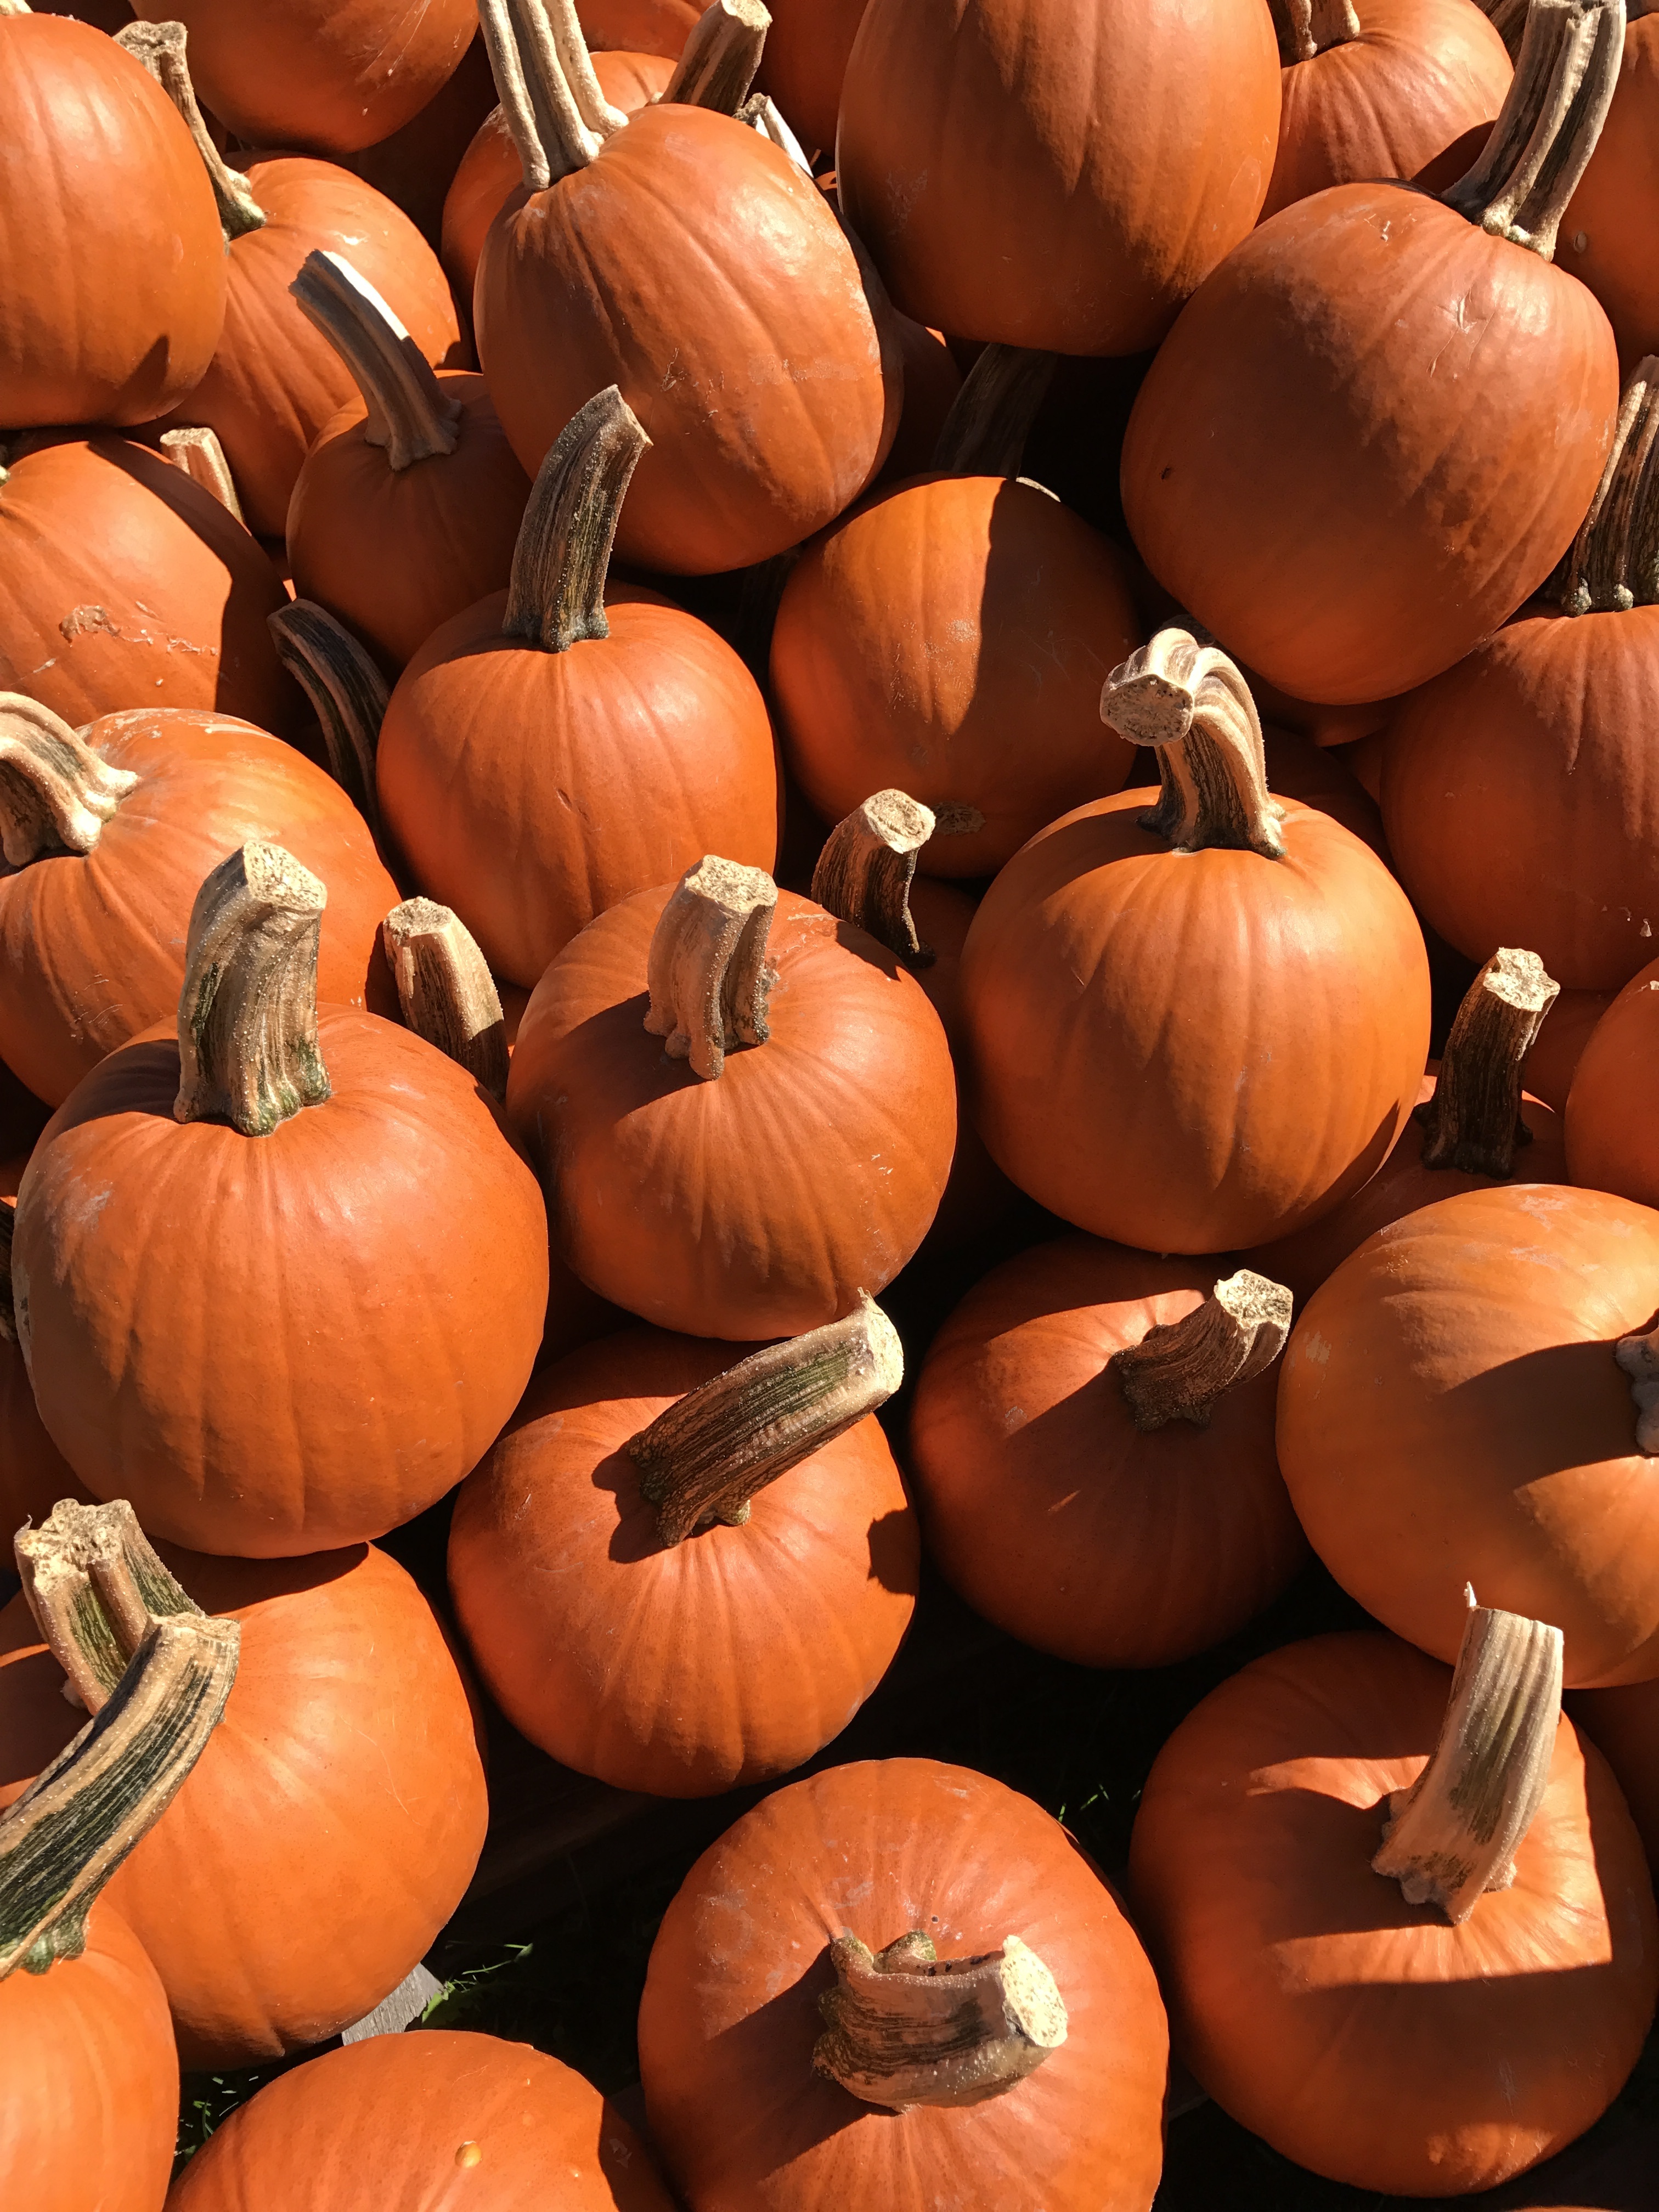
fall, orange, food, lantern, produce, vegetable, autumn, pumpkin, holiday, garden, squash, family, festival, calabaza, jack, carving, flowering plant, winter squash, land plant